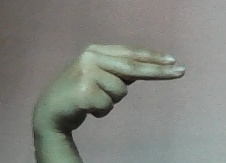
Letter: ain